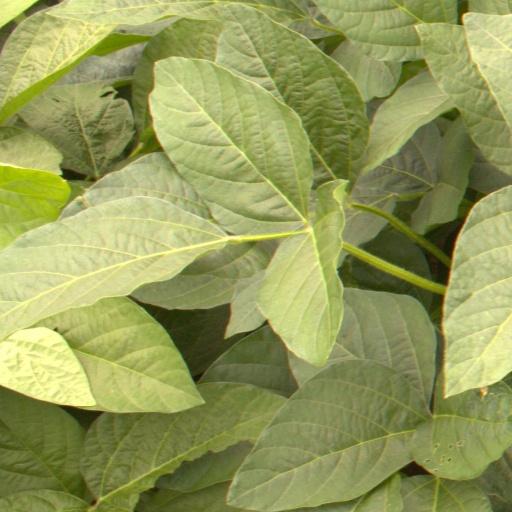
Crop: soybean